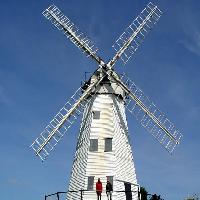
Weather: sun or clear